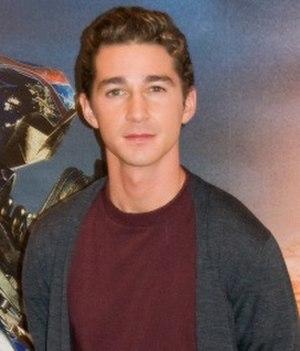
Shia LaBeouf posant à la conférence de presse parisienne de Transformers 2 : La Revanche